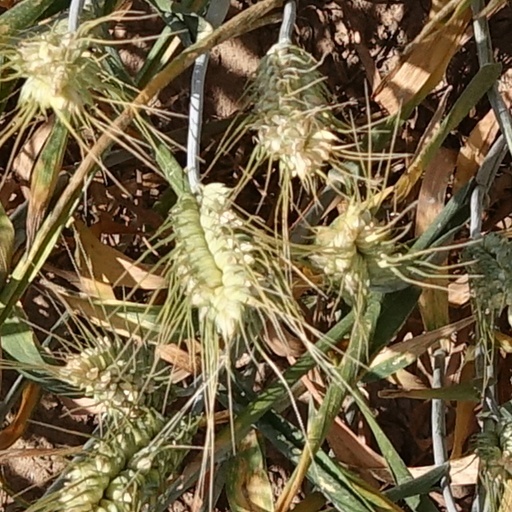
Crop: wheat